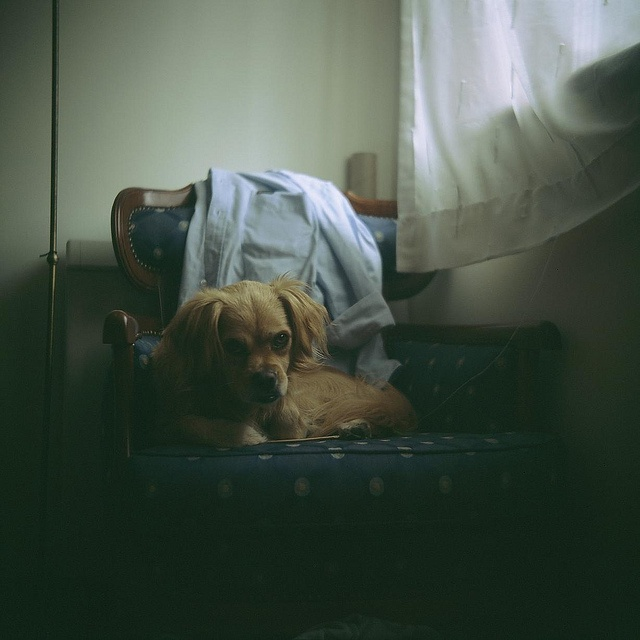
A brown dog lays in a chair near a window.
A dog setting on a chair by a window with a white curtain.
Little brown dog laying on a blue chair
Dog laying down in a chair near a window.
a brown dog with big eyes on a chair